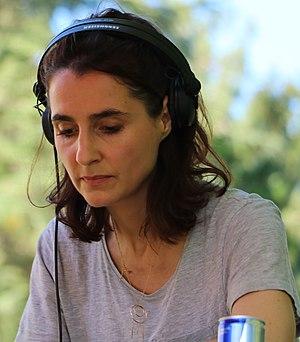
Maud Geffray, concert Scopitone, Nantes, 23 septembre 2017
Maud Geffray est une musicienne DJ et compositeur de musique Electronique française.